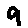
Label: 9